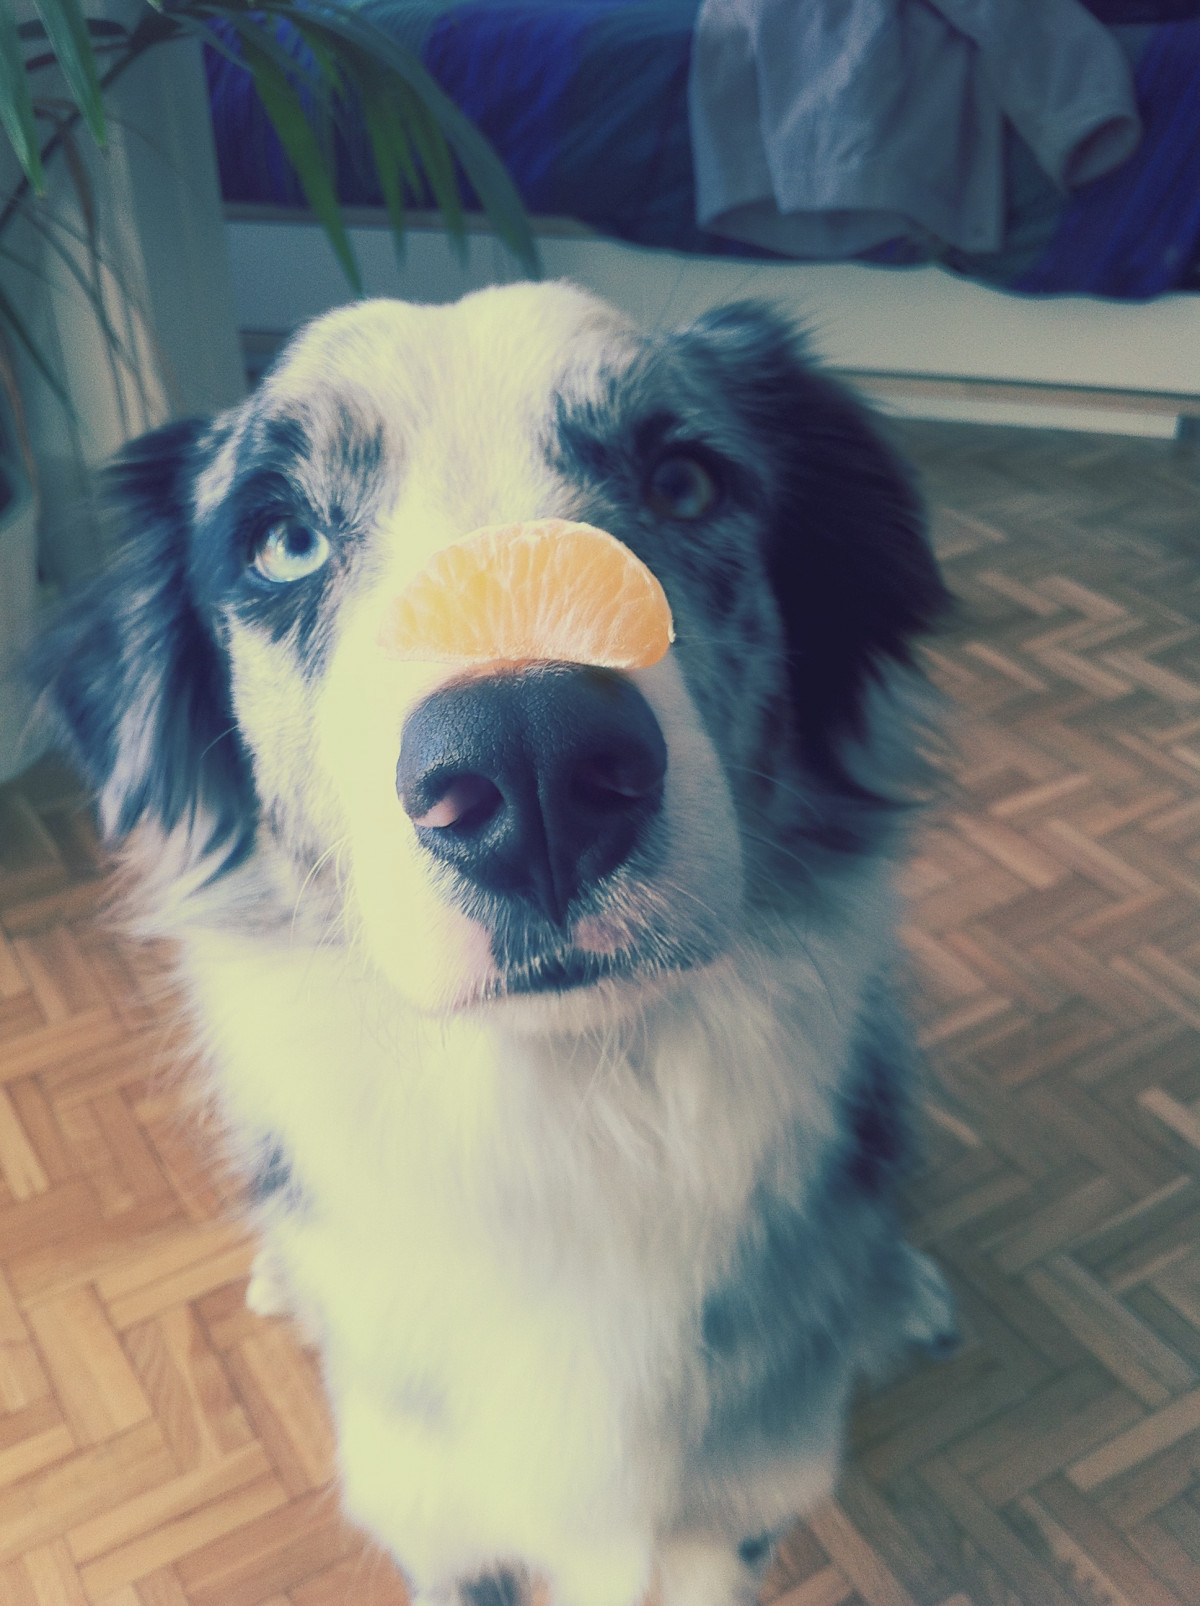
Tags: blue, border collie, vertebrate